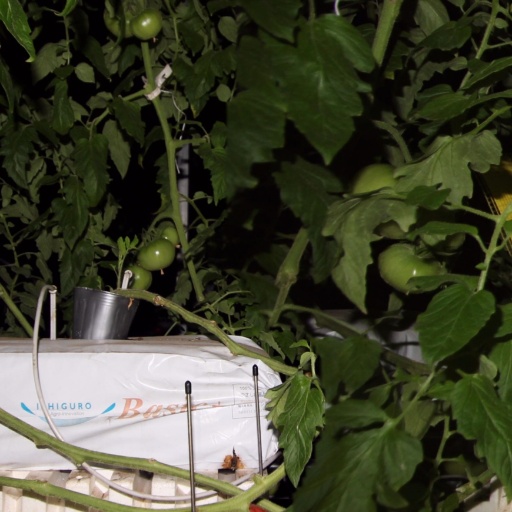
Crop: tomato